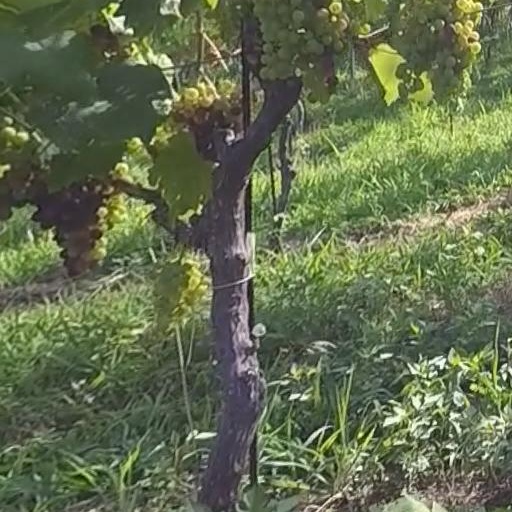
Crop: grape